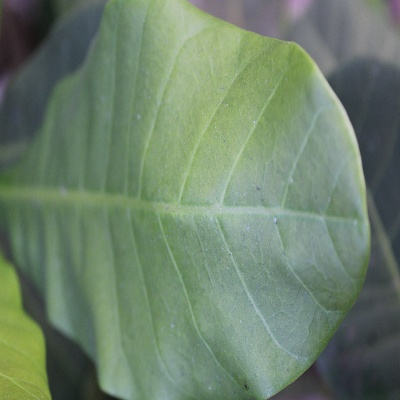
Crop: Cashew
Condition: healthy